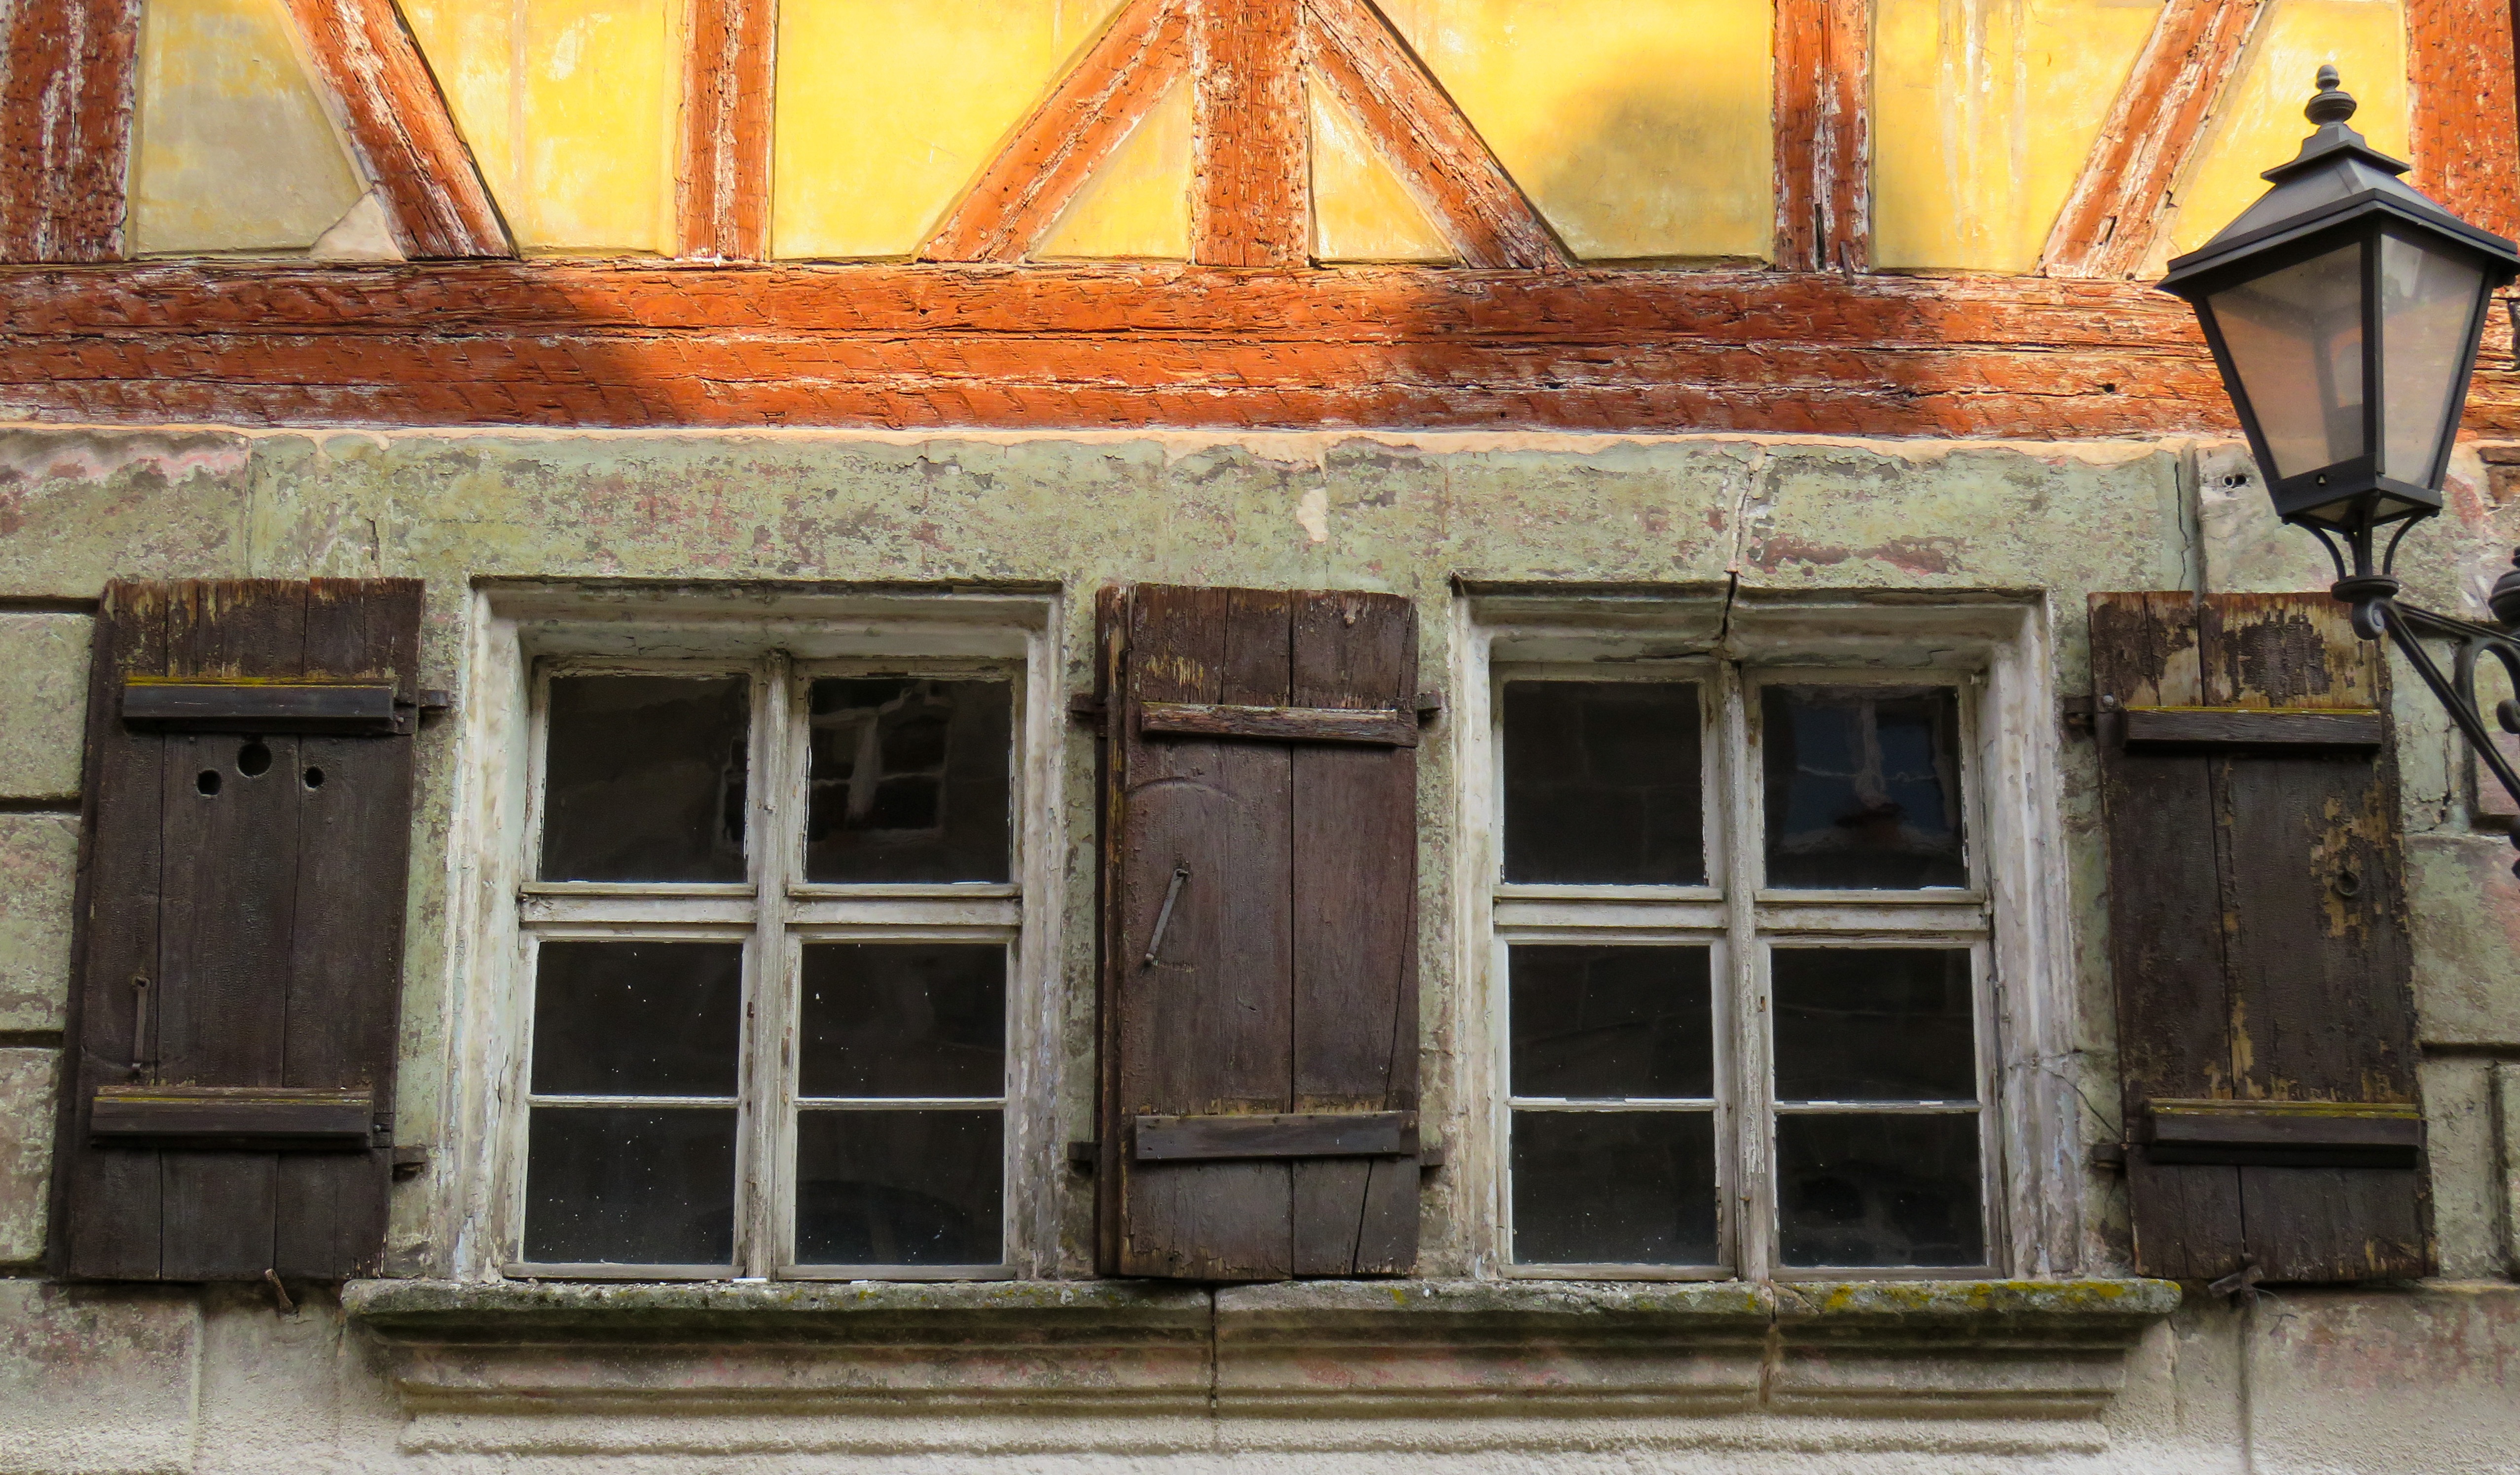
wood, house, window, building, old, home, lantern, cottage, facade, property, ruin, shutter, old house, estate, middle ages, leave, ancient history